Lanzhou railway station

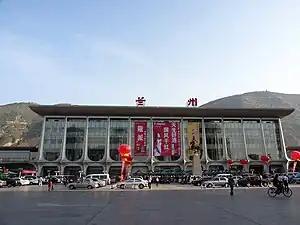

Lanzhou railway station is a railway station located in Chengguan District, Lanzhou, Gansu Province along Huochezhan East Road. The station was established in October 1952, and is operated by China Railway Lanzhou Group. It handles both passenger and freight as a Class 1 station. It is served by Longhai railway, Lanzhou–Xinjiang railway and Baotou–Lanzhou railway.